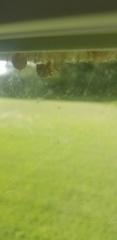
Species: Parasteatoda_tepidariorum